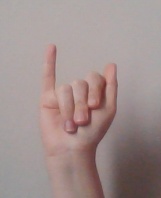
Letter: meem